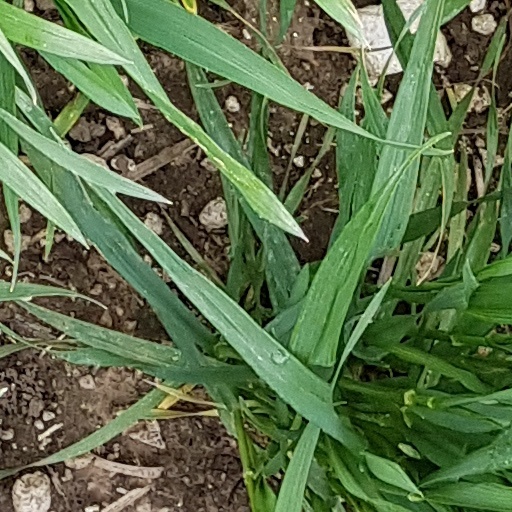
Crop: wheat